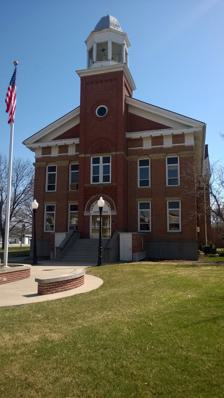
Building: Poweshiek County Courthouse
Country: United States of America
Year built: 1859
Historic courthouse in Iowa, United States United States historic place Poweshiek County Courthouse U.S. National Register of Historic Places U.S. Historic district Contributing property Front of the courthouse Show map of Iowa Show map of the United States Interactive map showing the location for Poweshiek County Courthouse Location 302 E. Main St. Montezuma, Iowa Coordinates 41°35′05.3″N 92°31′27.4″W / 41.584806°N 92.524278°W / 41.584806; -92.524278 Area less than one acre Built 1859 Architect Drake & Dryden Architectural style Greek Revival Part of Montezuma Downtown Historic District ( ID12000131 ) MPS County Courthouses in Iowa TR NRHP reference No. 81000266 Added to NRHP July 2, 1981 The Poweshiek County Courthouse in Montezuma, Iowa , United States, was built in 1859. It was individually listed on the National Register of Historic Places in 1981 as a part of the County Courthouses in Iowa Thematic Resource. In 2012 it was listed as a contributing property in the Montezuma Downtown Historic District . The courthouse is the second building the county has used for court functions and county administration. History Poweshiek County's first courthouse was a two-story frame building constructed on the northeast corner of the town square in 1850. It served the community as a school, church, and meeting place as well as a courthouse. The courtroom was on the first floor and the county offices were located on the second floor. In time the building was remodeled as a house. The present building was built for $1,928.15 in 1856. Drake & Dryden designed and built the Greek Revival structure, which is one of the oldest courthouses and one of few that are left in this architectural style in Iowa. An addition was made to the building in 1890 and major repair work was completed in 1933. Another addition on the south side of the building was completed in 1982. Architecture The courthouse is a two-story structure composed of dark red brick. A large square brick tower on the main facade rises to a white octagonal bell tower with a white dome. The arched main entrance is located at the base of the tower. The building also features pedimented gable ends, a wide triglyph frieze , and pilasters whose caps crowd the tops of the second-story windows. The raised basement is composed of coarse stone. The significance of the courthouse is derived from its association with county government, and the political power and prestige of Montezuma as the county seat. References